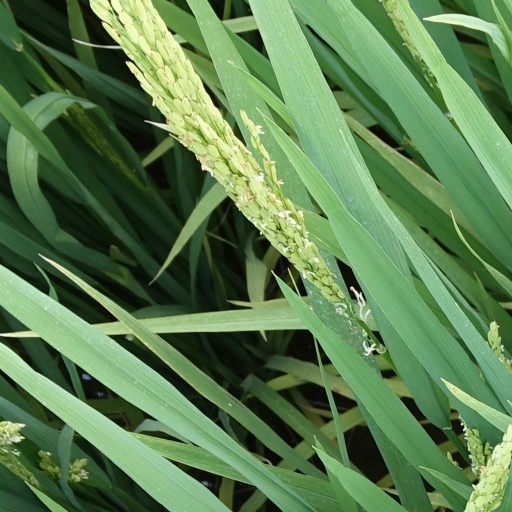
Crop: rice